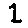
Label: 1